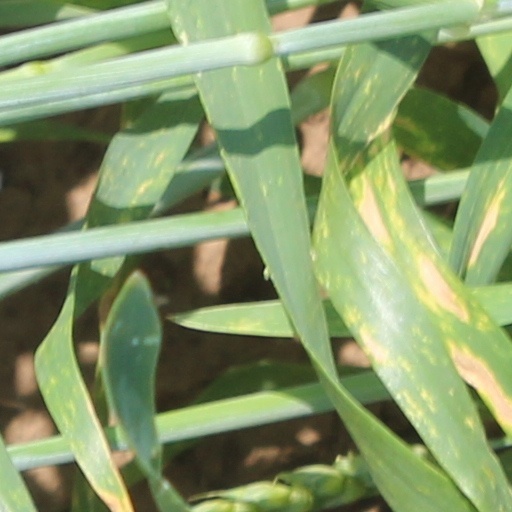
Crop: wheat